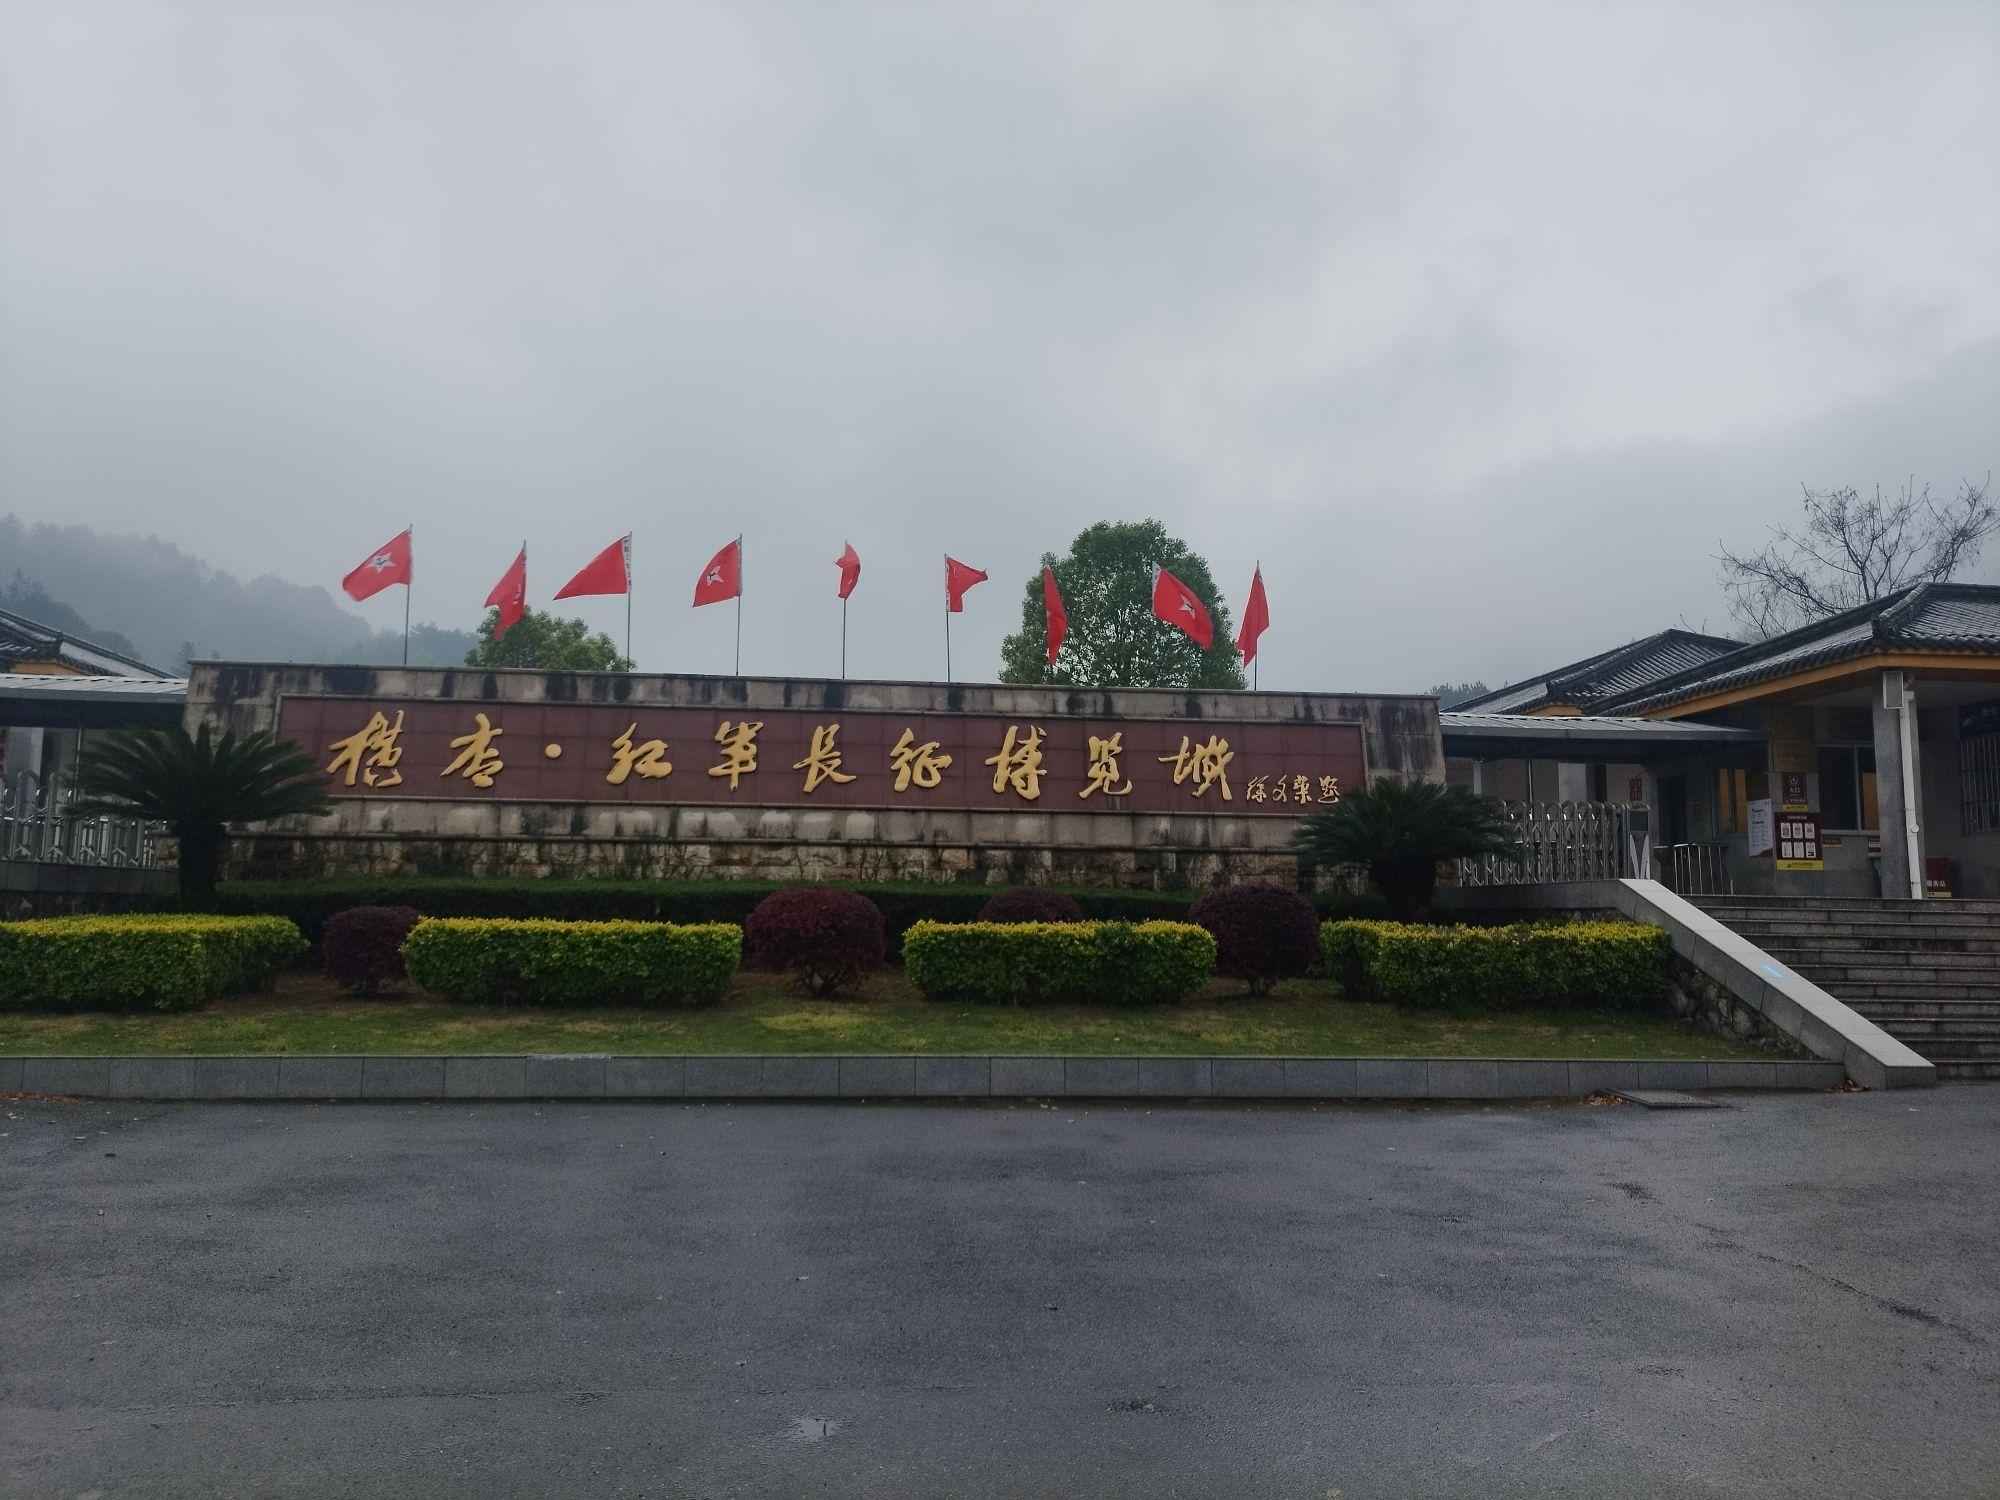
地标名称：横店·红军长征博览城
所在城市：金华市·东阳市